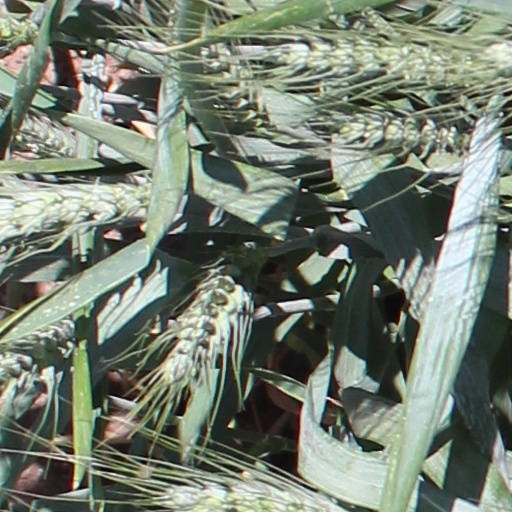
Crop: wheat